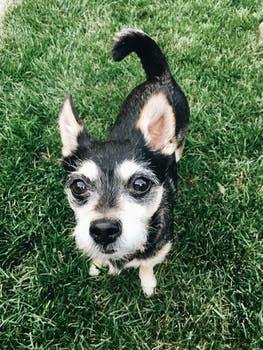
Label: Watermark